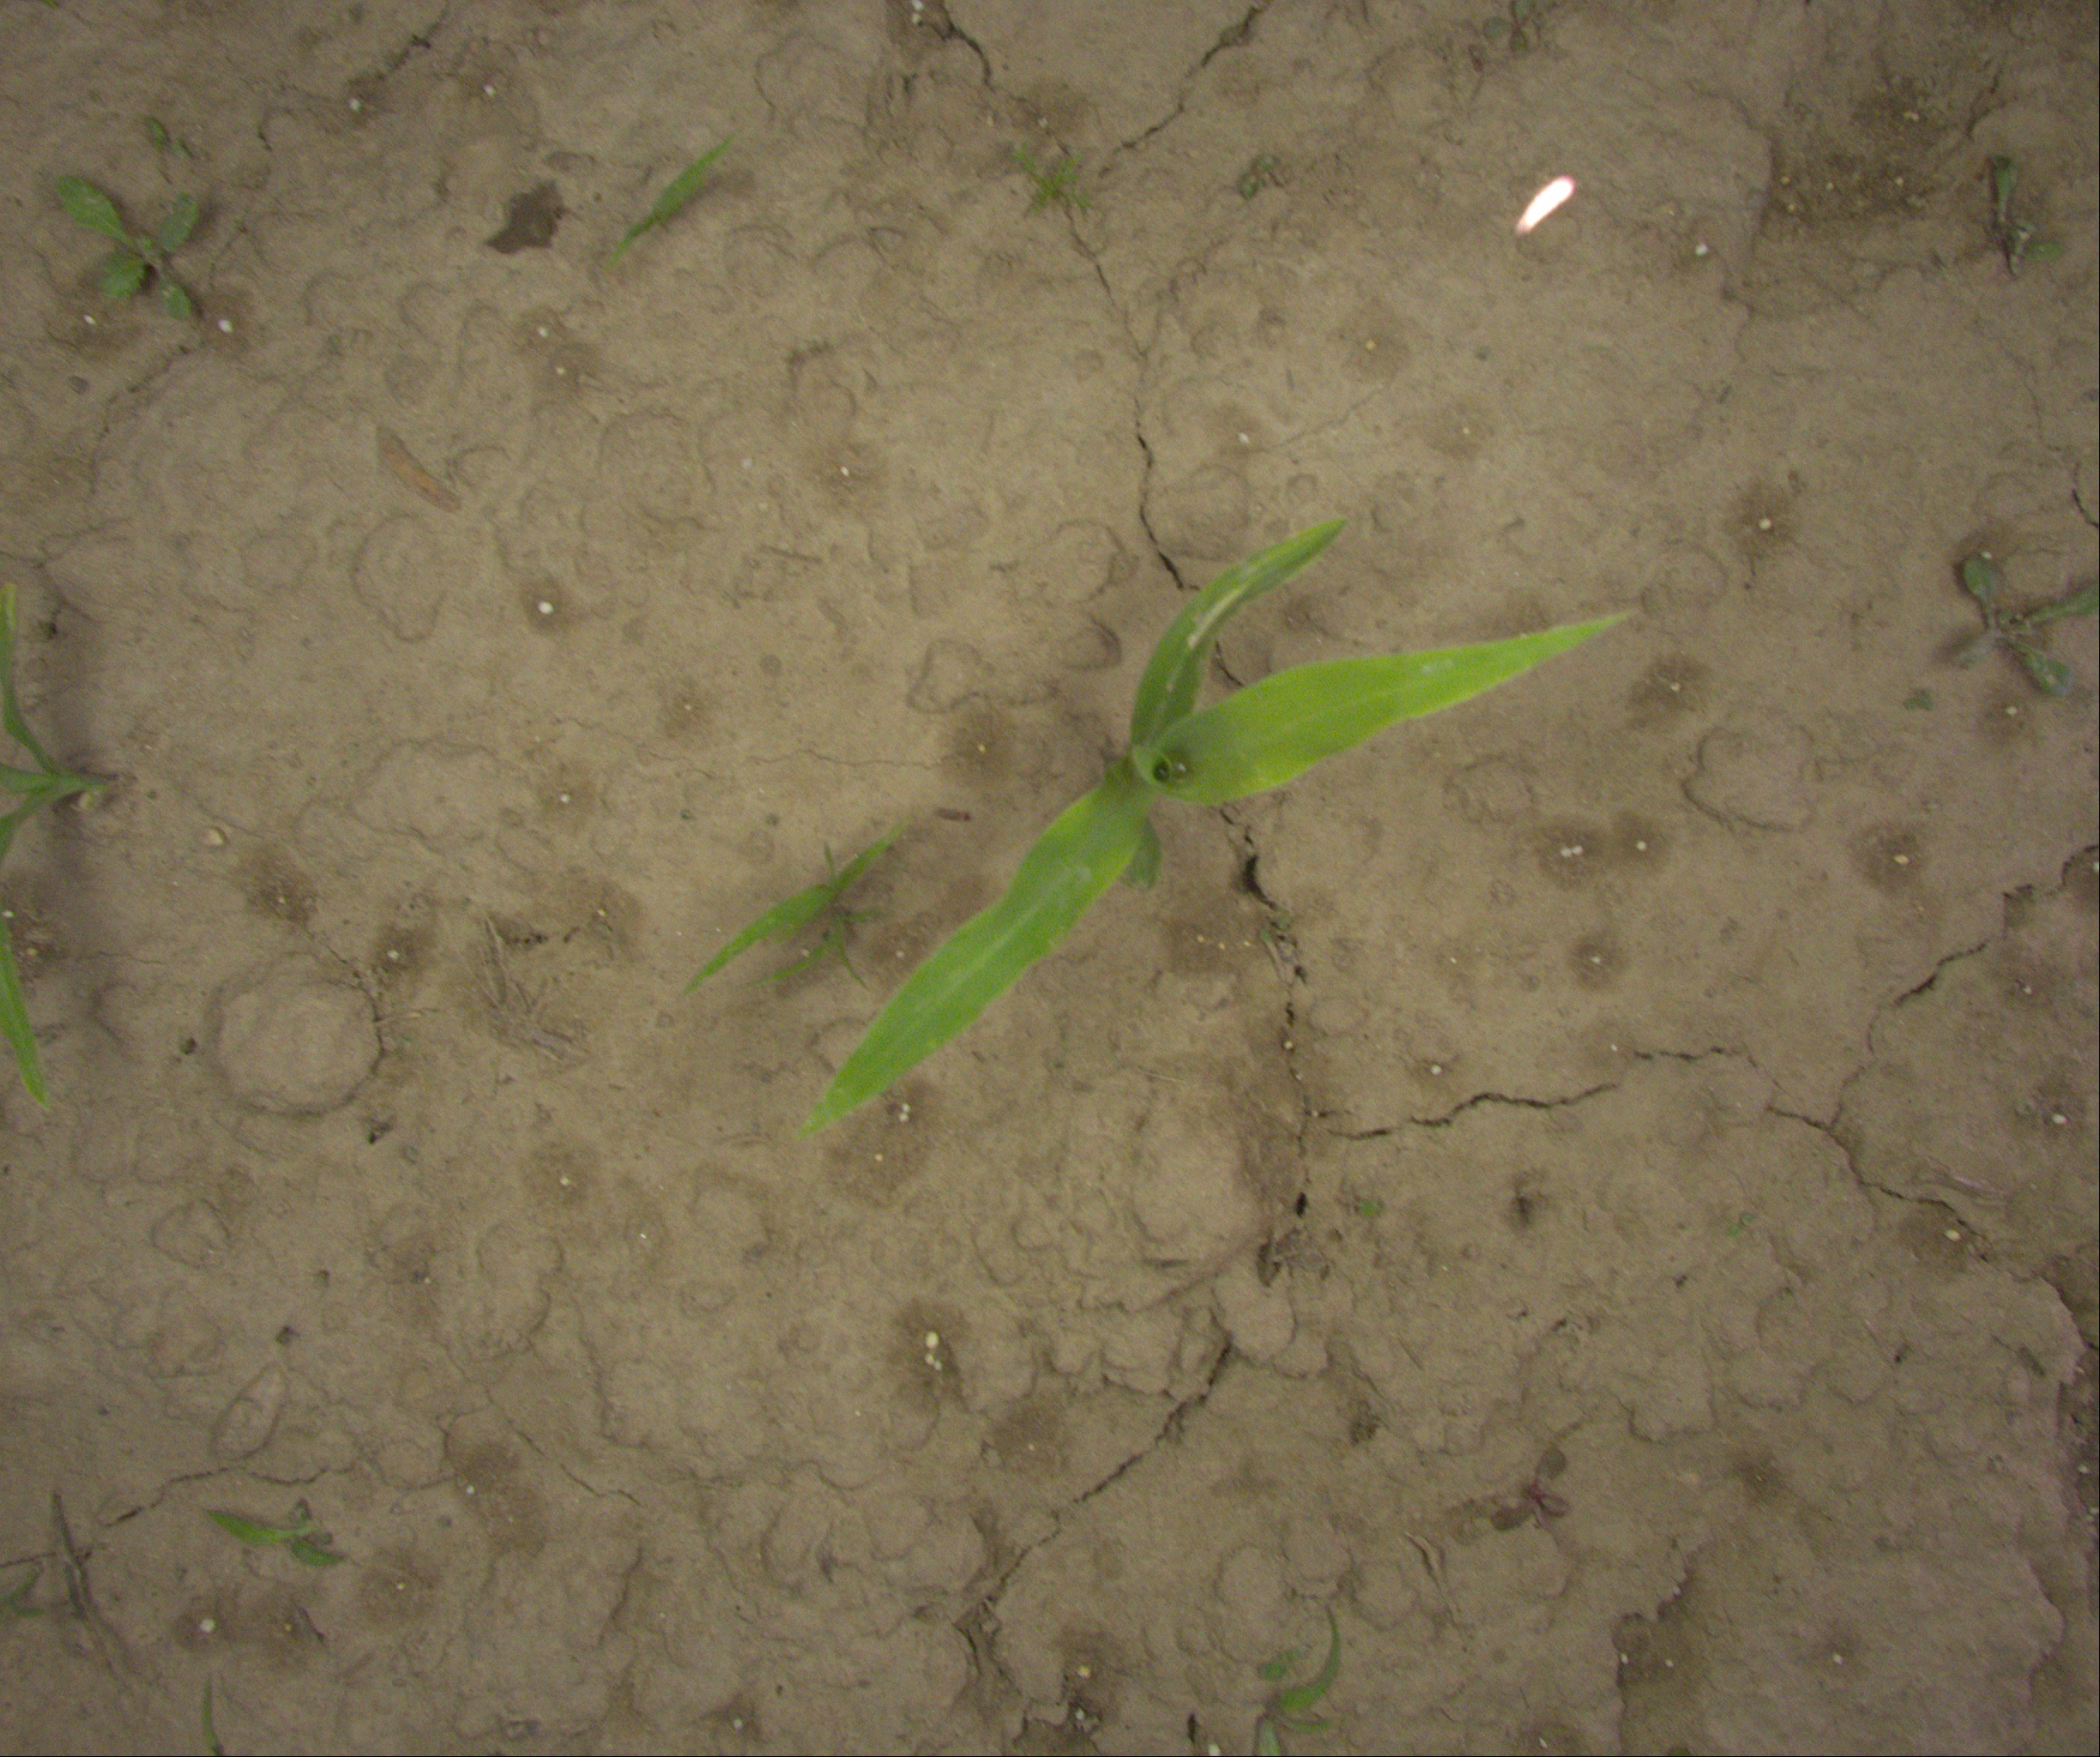
Crop: maize
Objects: maize, stem_maize